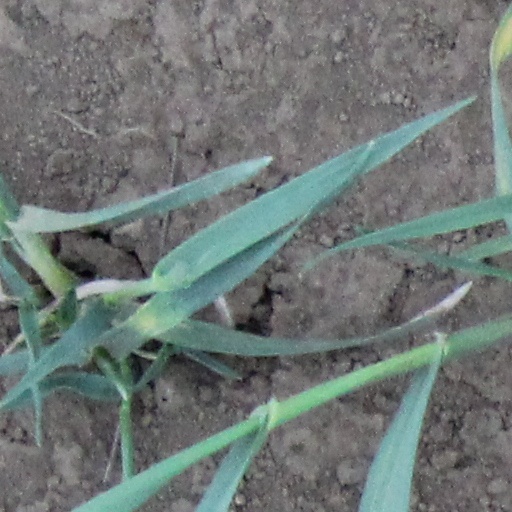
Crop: wheat